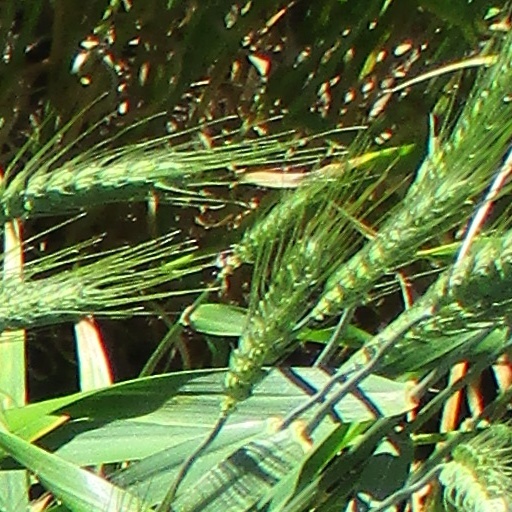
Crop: wheat